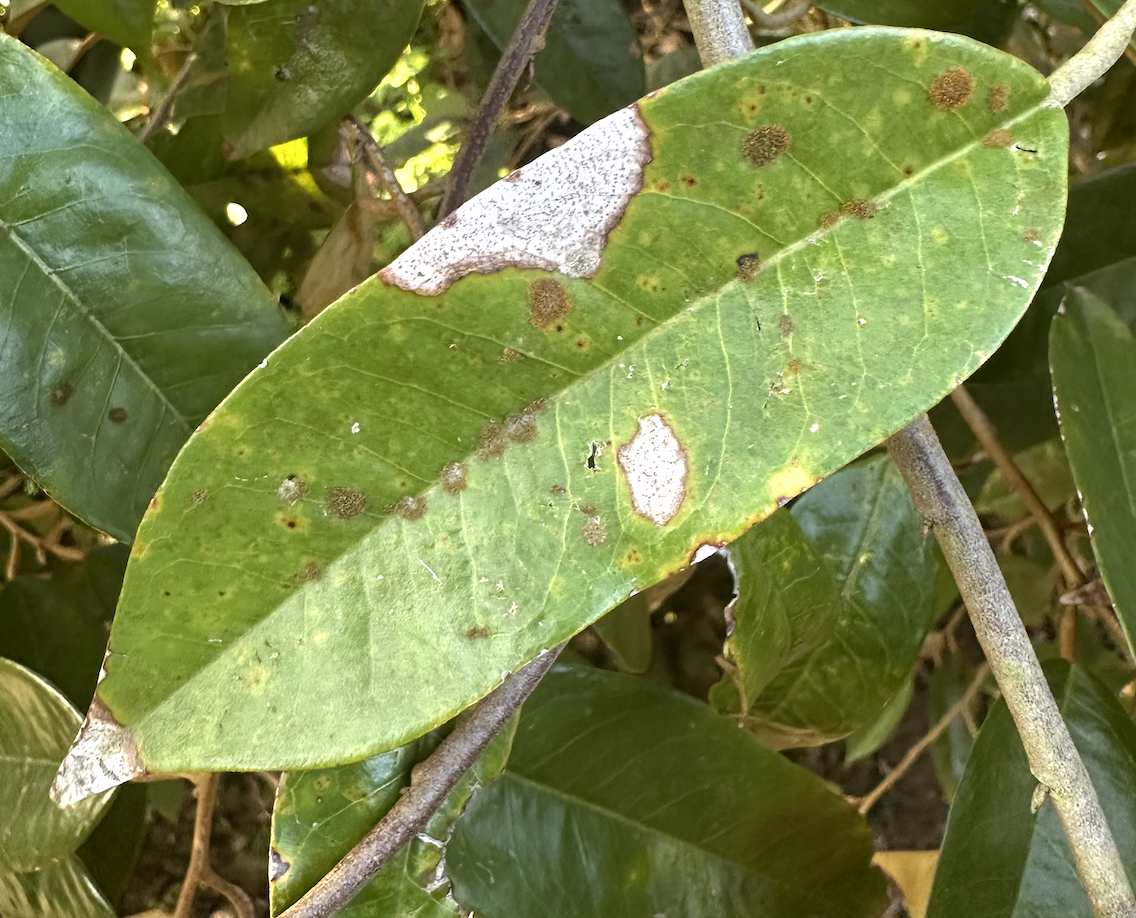
Label: stem_blight